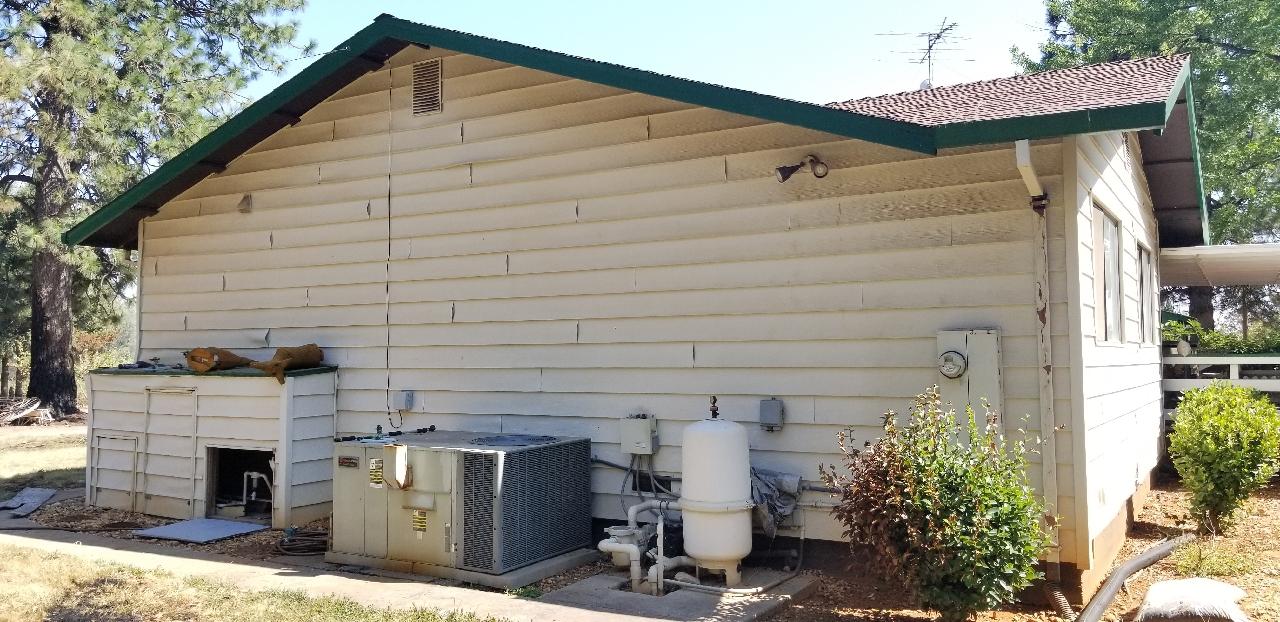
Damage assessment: affected